Jiaganj railway station

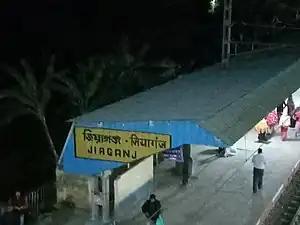

Jiaganj is a railway station of the Sealdah-Lalgola line in the Eastern Railway zone of Indian Railways. The station is situated at Jiaganj in Murshidabad district in the Indian state of West Bengal. It serves Jiaganj town and surroundings areas. Distance between and Jiaganj is 204 km. Bhagirathi Express, Hazarduari Express, Dhano Dhanye Express, Lalgola Passengers and few EMU trains pass through the station.